Joseph Hume

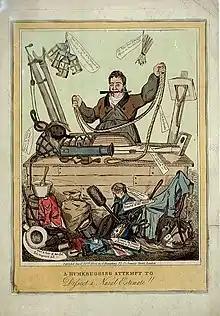
A "Hume"bugging attempt to Dissect a Naval Estimate, 1822

Hume made a habit of challenging and bringing to a vote every item of public expenditure. In 1820, he secured the appointment of a committee to report on the expense of collecting tax revenue. He helped to abolish the sinking fund. It was he who caused the word "retrenchment" to be added to the Radical programme "peace and reform." The groat coin (fourpence) was re-introduced in 1836 during the reign of William IV at the suggestion of Hume. Popularly known as the "joey" after Hume's first name, it was introduced to ease transactions for London cab fares. As the last groats were struck in 1888, the nickname passed to the silver threepence coin, in circulation until the 1940s.